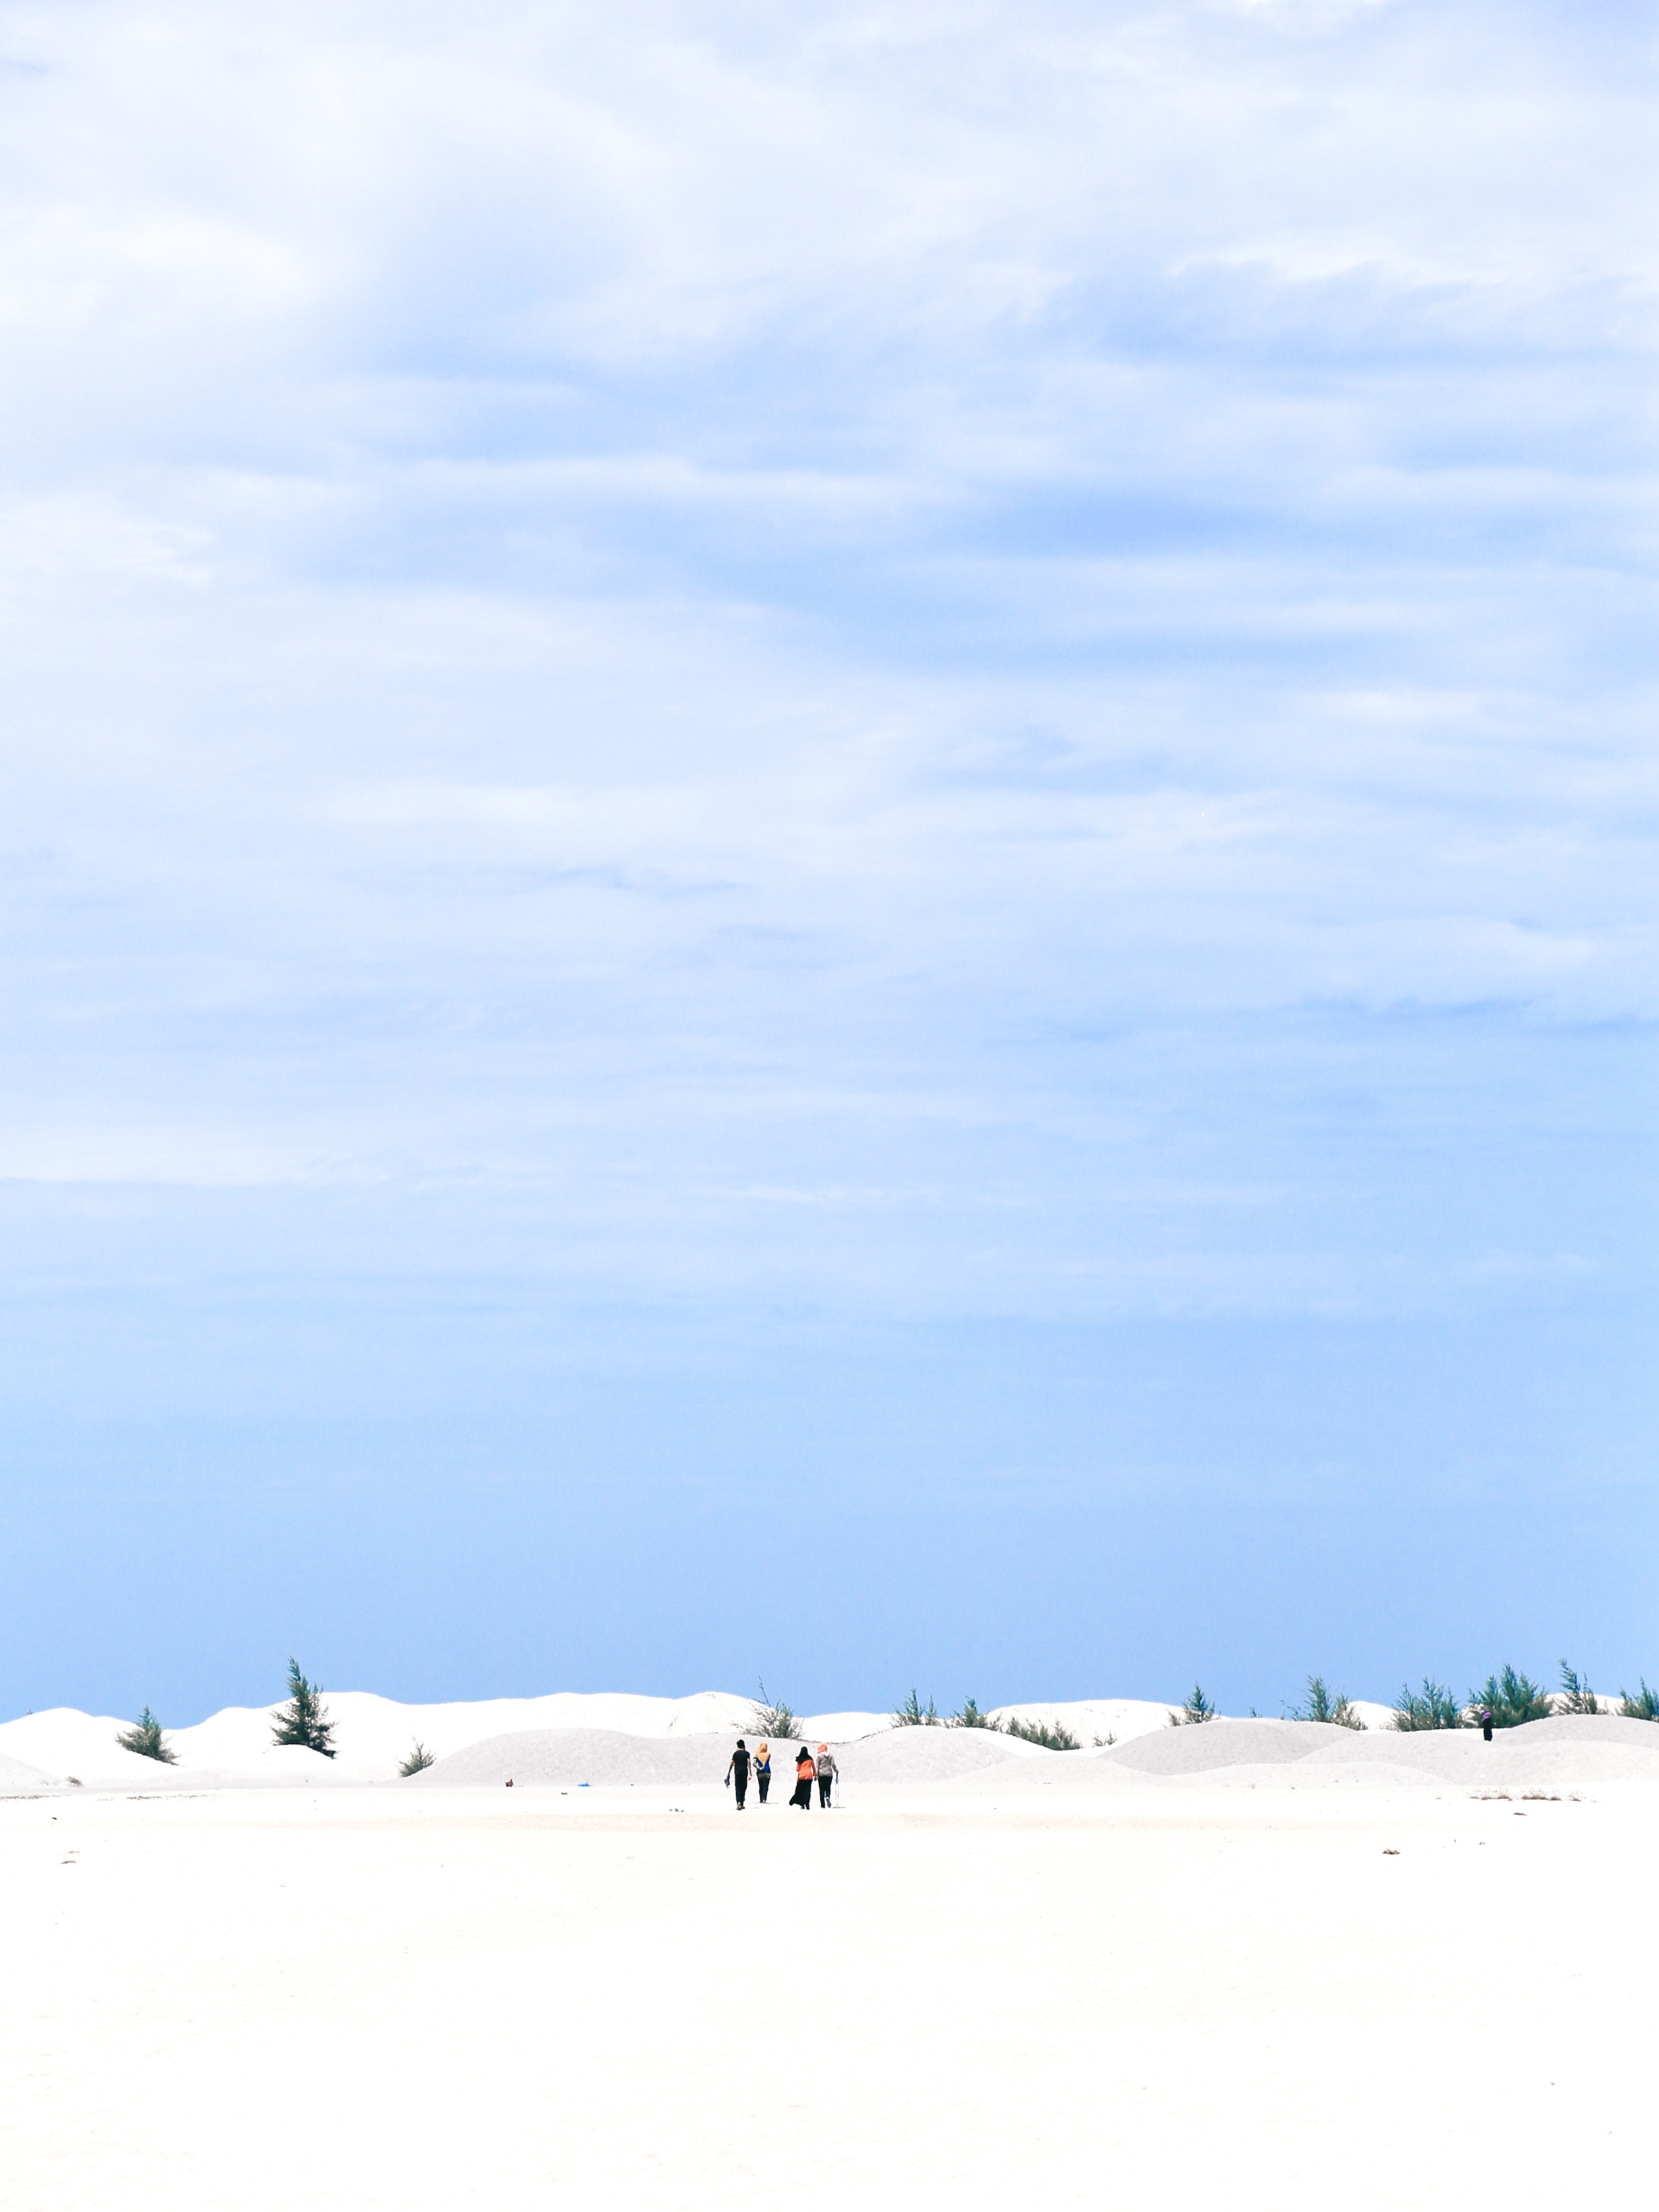
sea, sand, mountain, snow, winter, sky, arctic, season, habitat, arctic ocean, natural environment